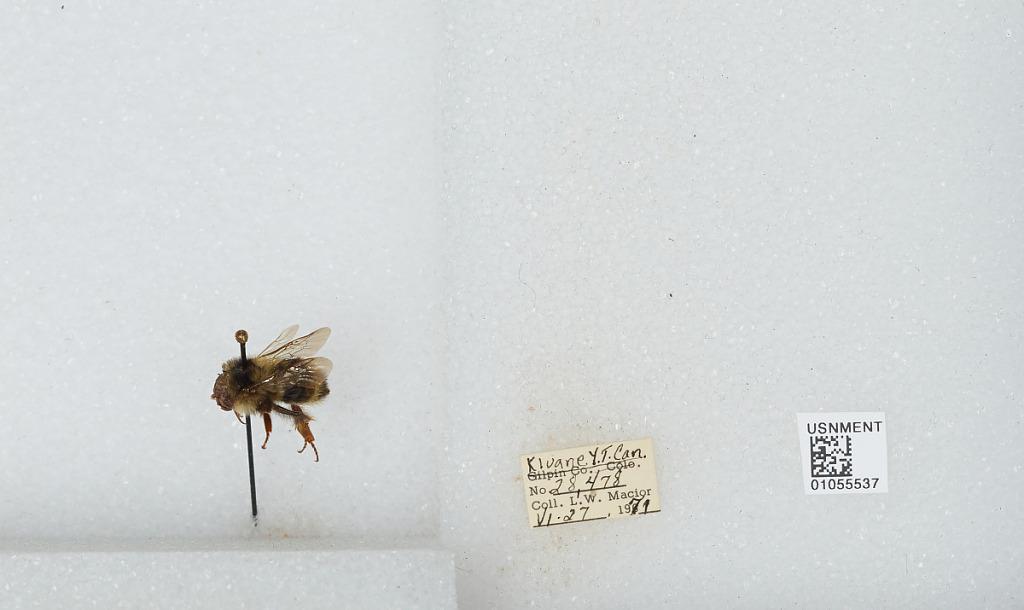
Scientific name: Bombus bifarius nearcticus
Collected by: L. Macior
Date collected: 1971-6-27
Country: Canada
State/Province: Yukon Territory
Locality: Kluane
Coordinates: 60.75, -139.5